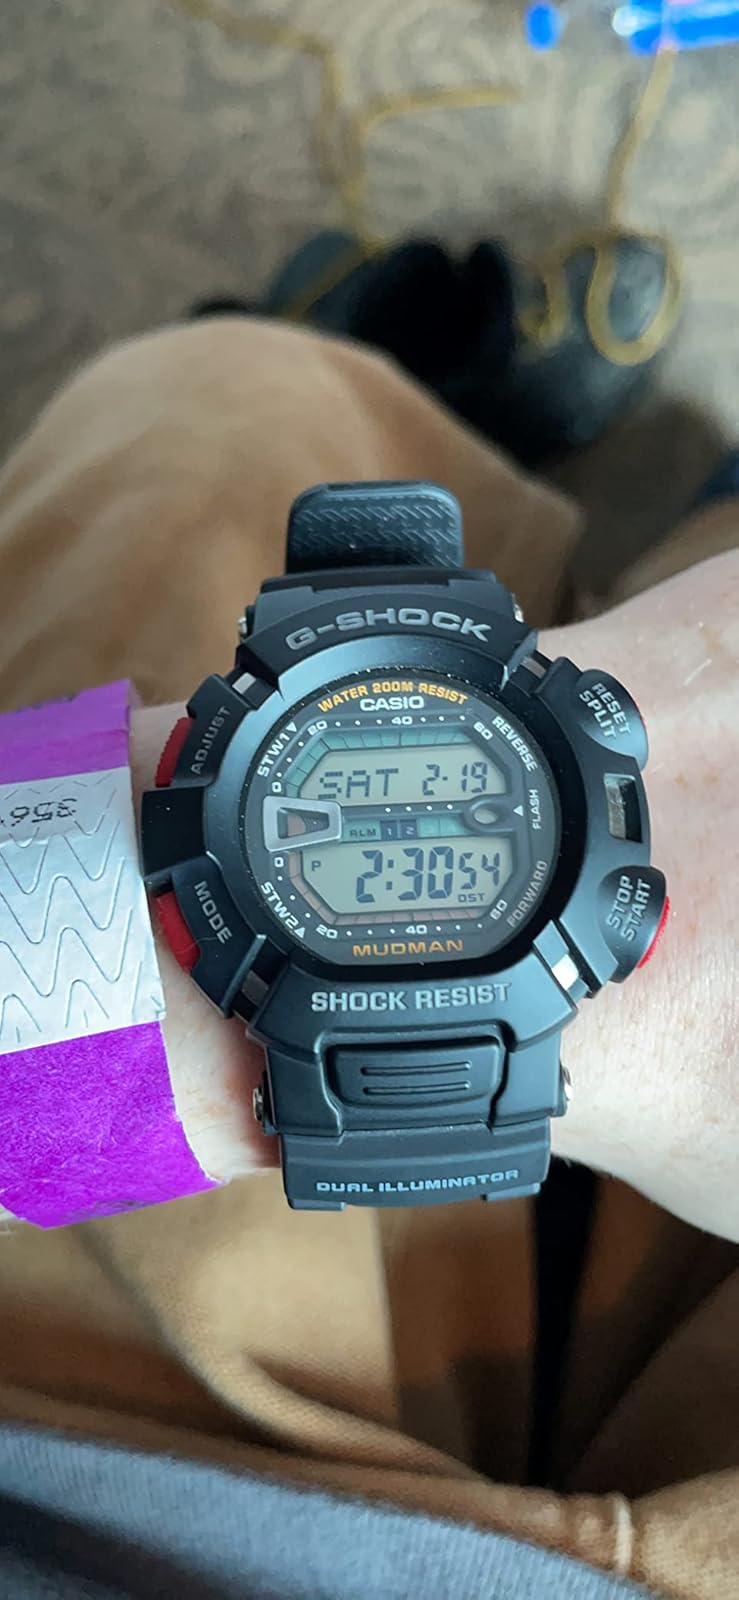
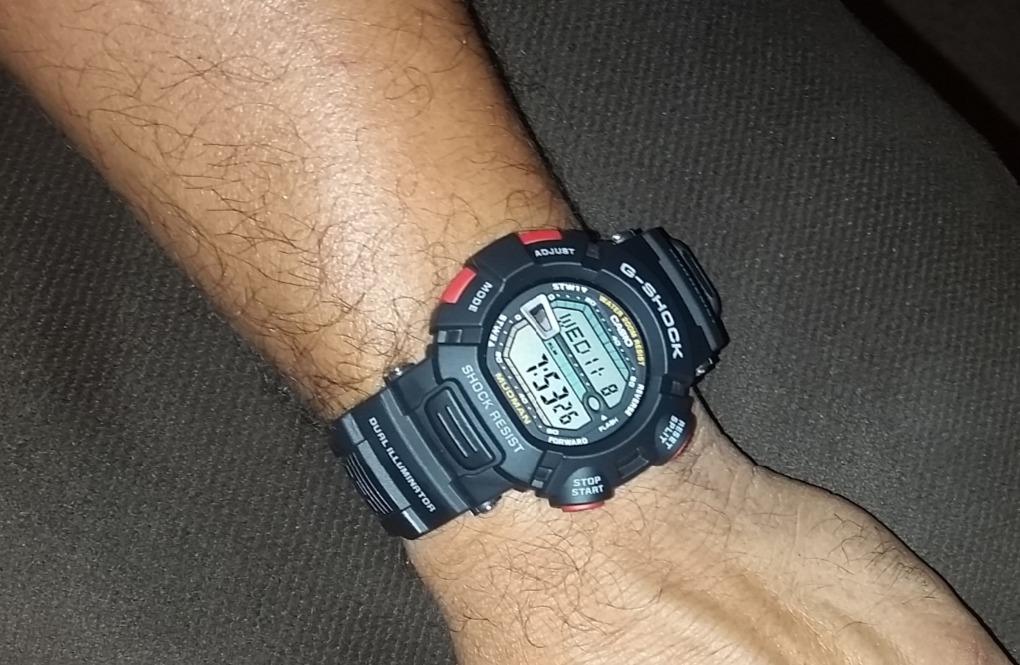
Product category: accessories_watch
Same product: yes